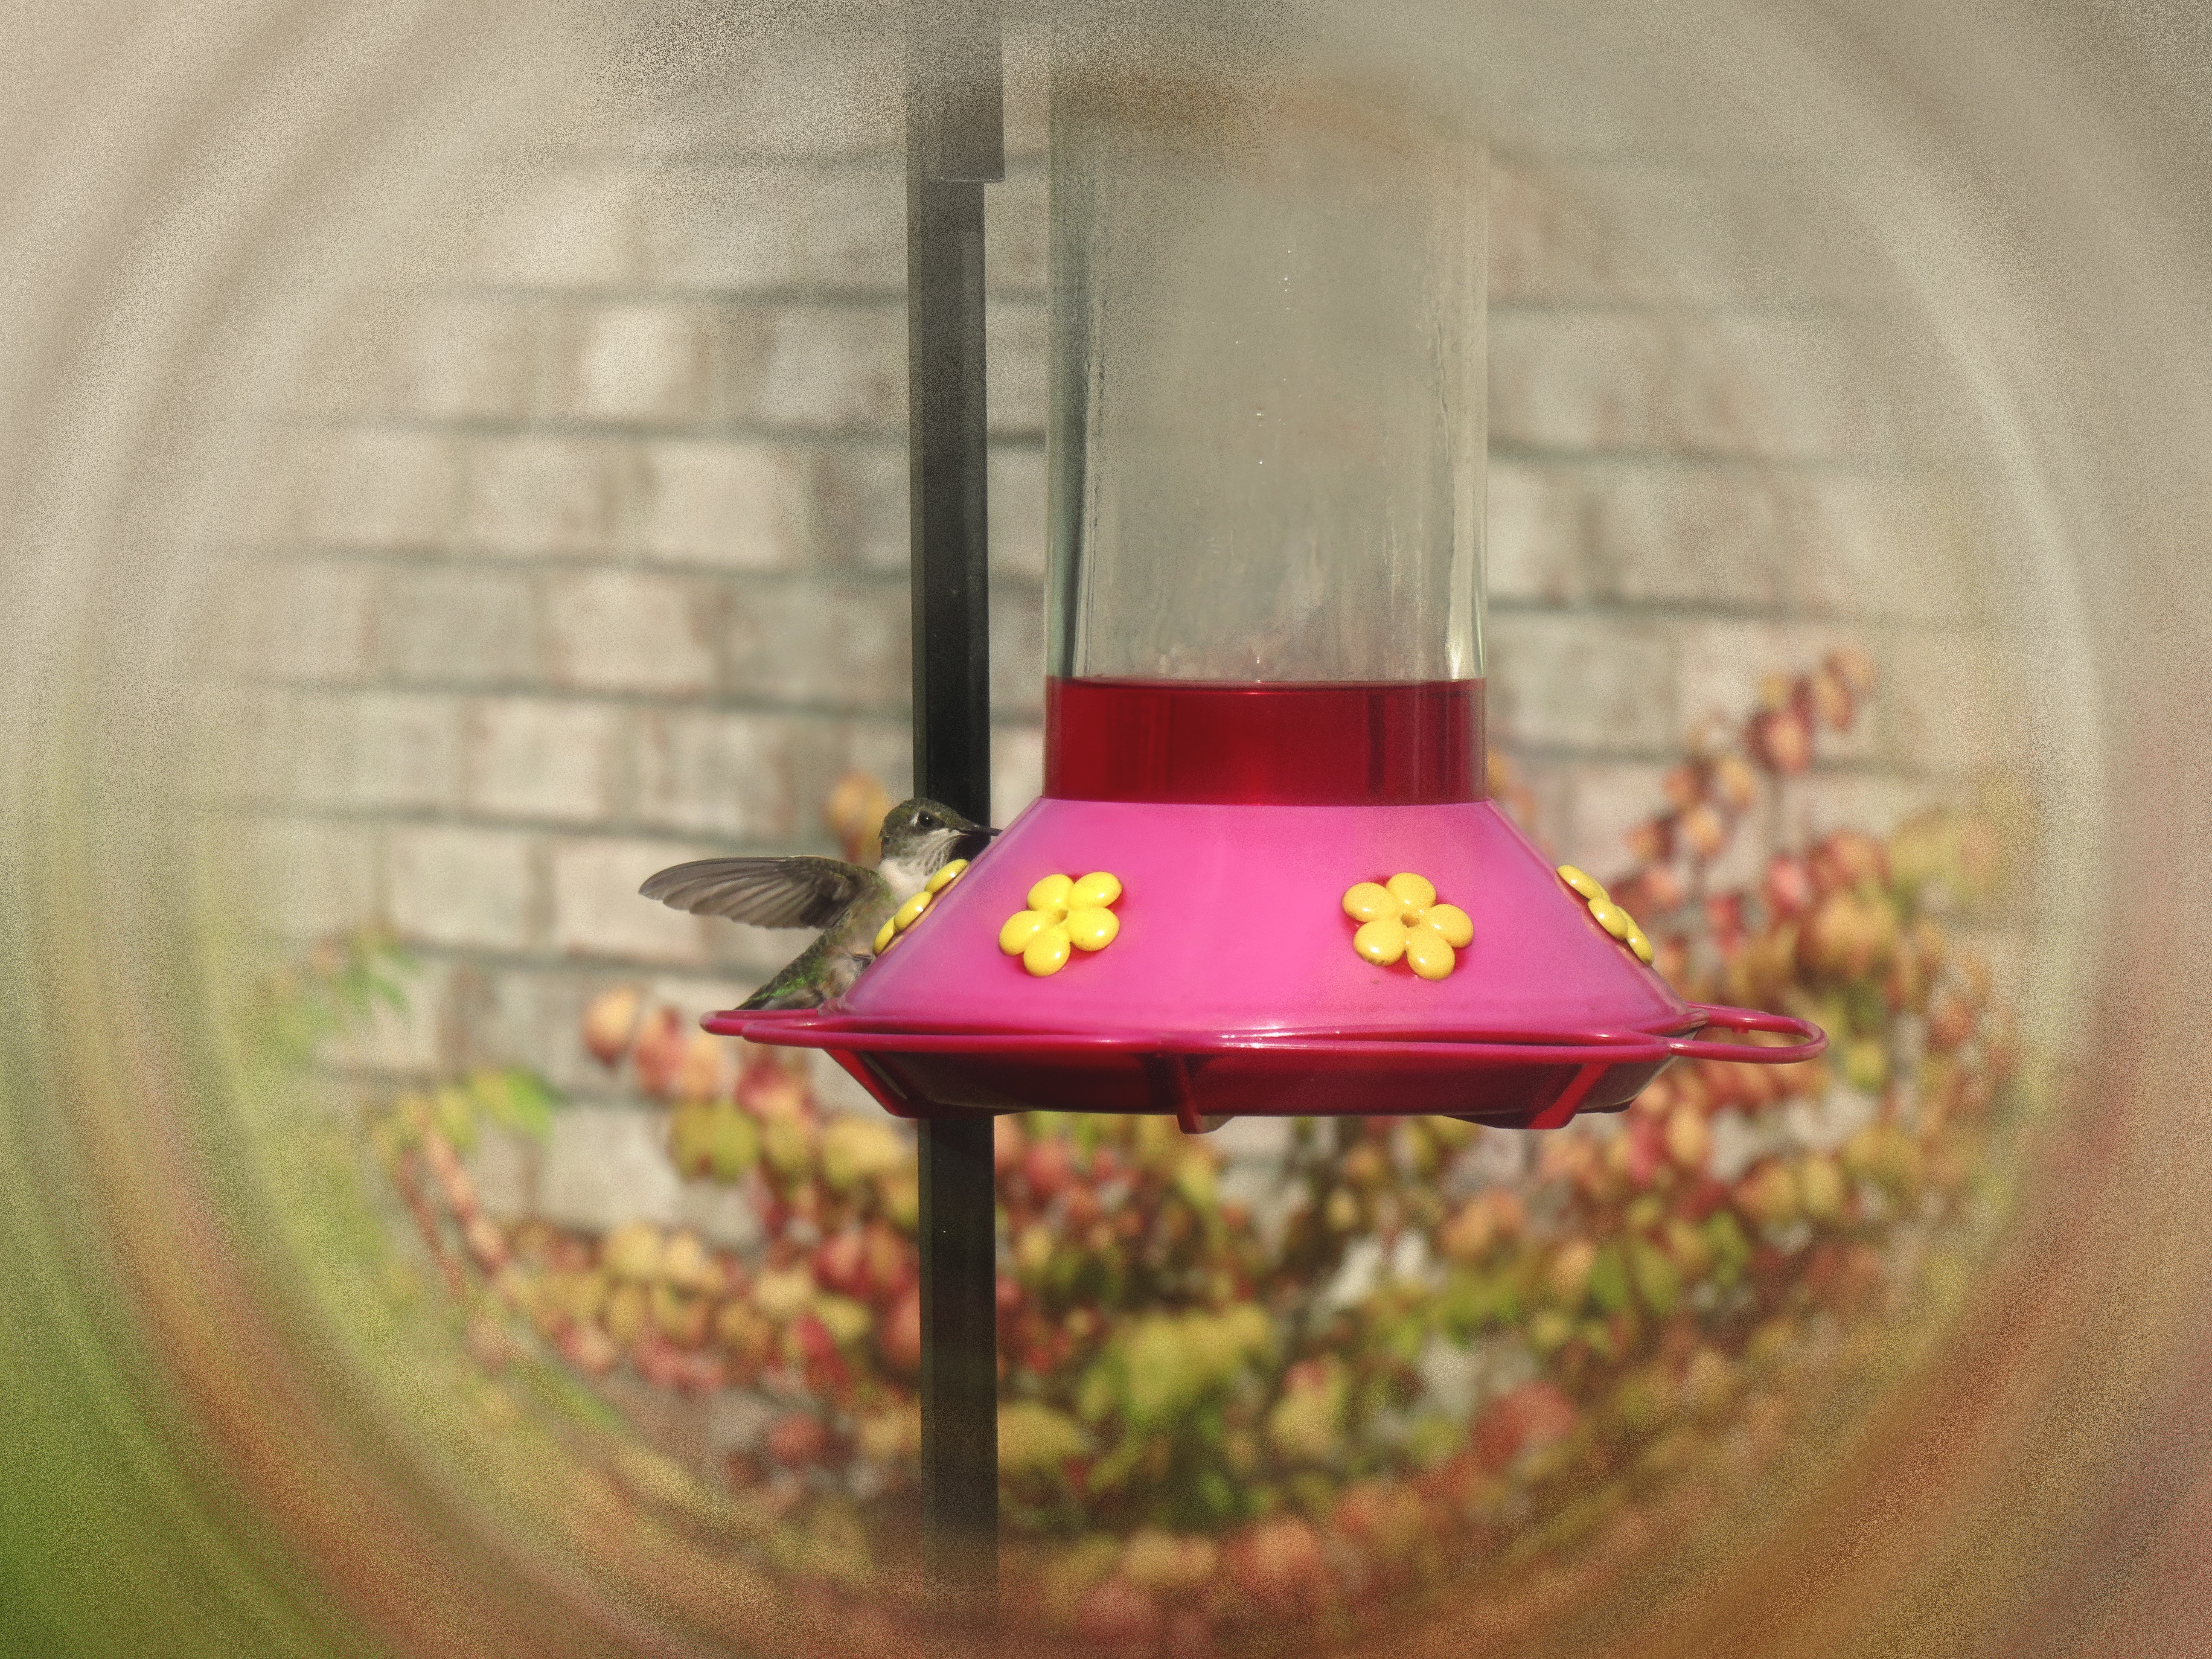
green, red, color, lighting, circle, shape